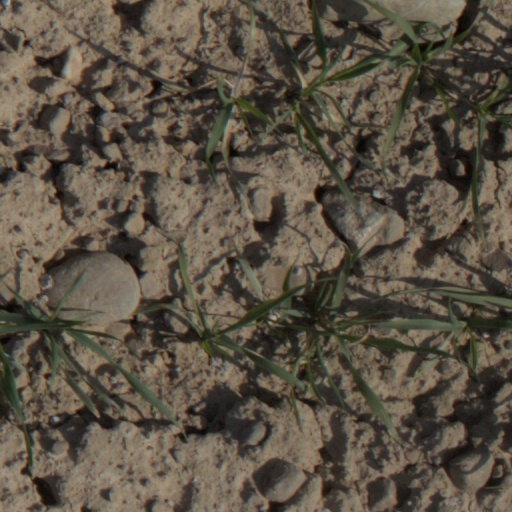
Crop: wheat